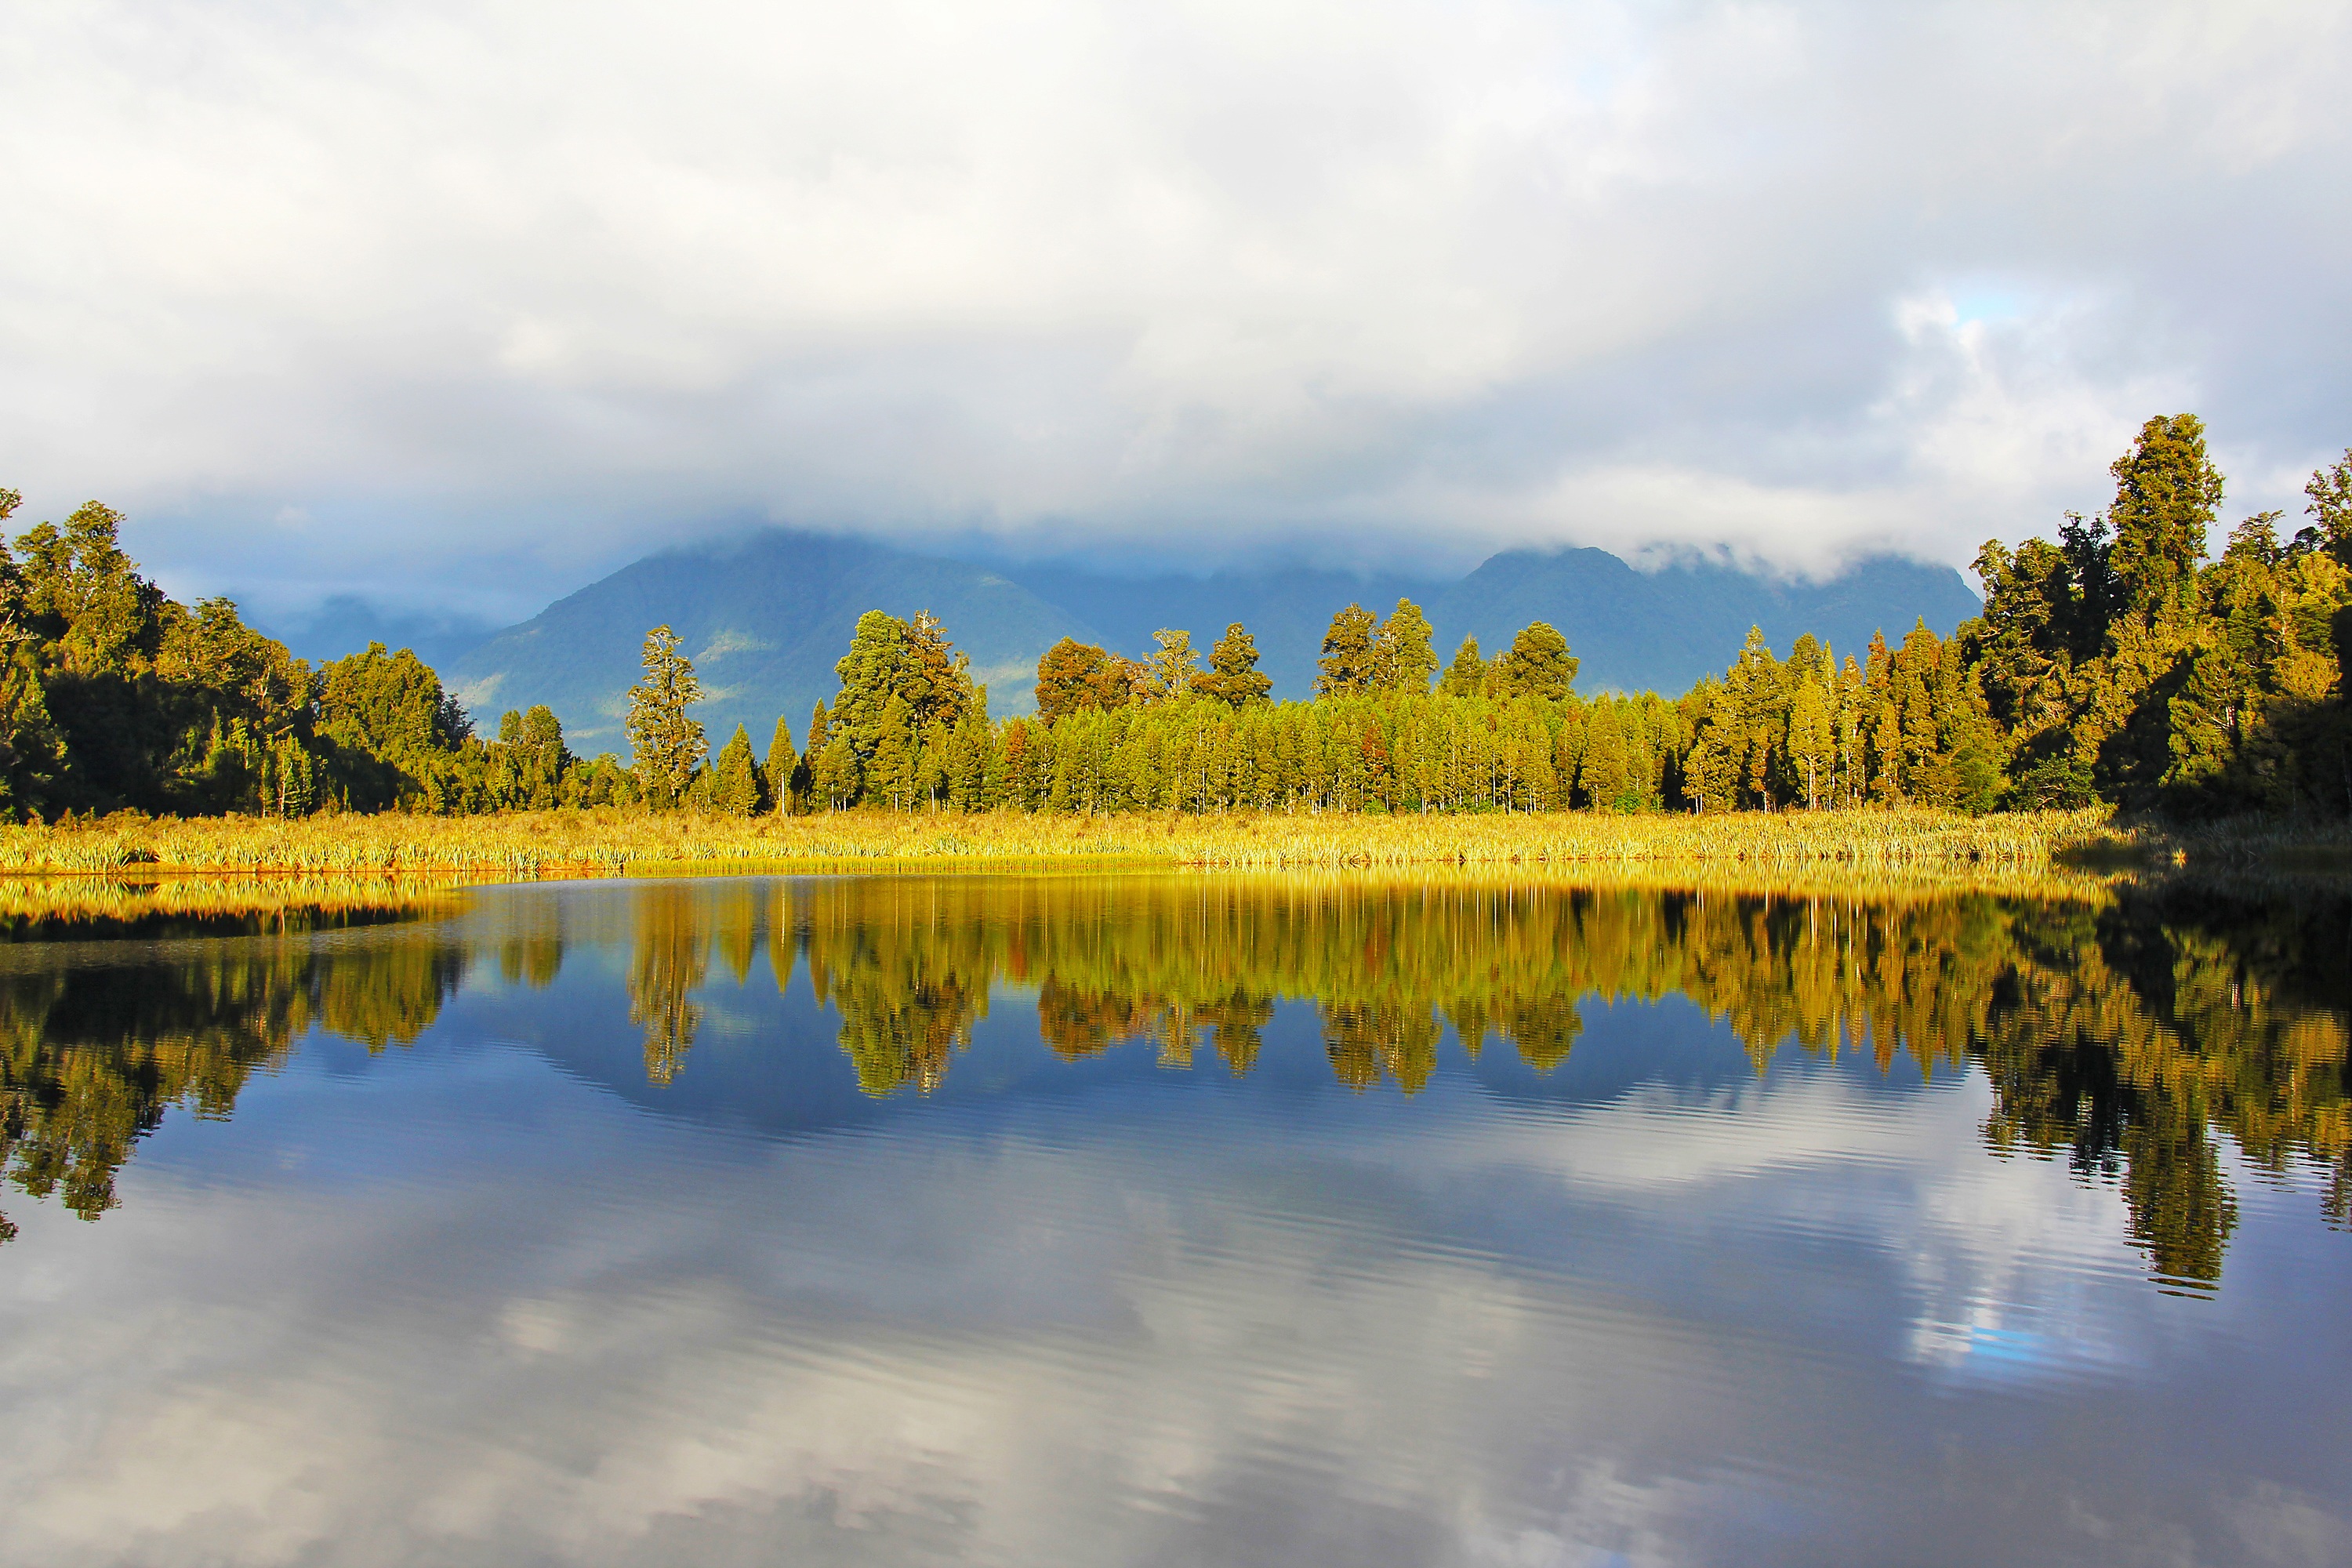
landscape, tree, water, nature, wilderness, mountain, cloud, plant, sky, meadow, morning, leaf, flower, lake, river, pond, green, reflection, autumn, blue, reservoir, yellow, season, body of water, new zealand, beautiful, loch, breathtaking, fox glacier, atmospheric phenomenon, woody plant, lake matheson